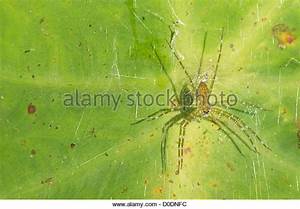
Label: ragno